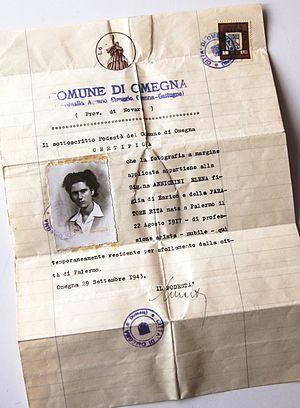
Le massacre du lac Majeur, qui s'est déroulé à l'automne 1943, est le premier massacre nazi de Juifs en Italie. Avec 57 victimes identifiées, il est le second en importance par le nombre de victimes juives après celui des Fosses ardéatines où 75 Juifs ont été assassinés parce que juifs, en même temps que 260 autres otages. Neuf localités sont concernées, toutes situées dans la province de Novare.